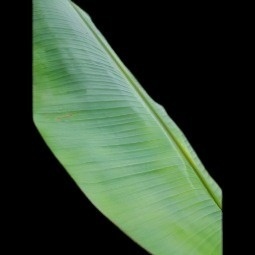
Label: Zinc